Nature

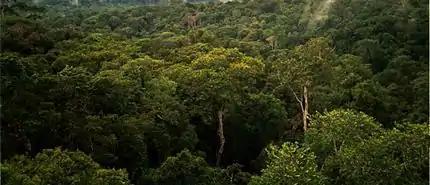
An area of the Amazon Rainforest shared between Colombia and Brazil. The tropical rainforests of South America contain the largest diversity of species on Earth.

Wilderness is generally defined as areas that have not been significantly modified by human activity. Wilderness areas can be found in preserves, estates, farms, conservation preserves, ranches, , national parks, and even in urban areas along rivers, gulches, or otherwise undeveloped areas. Wilderness areas and protected parks are considered important for the survival of certain species, ecological studies, conservation, and solitude. Some nature writers believe wilderness areas are vital for the human spirit and creativity, and some ecologists consider wilderness areas to be an integral part of the Earth's self-sustaining natural ecosystem (the biosphere). They may also preserve historic genetic traits and that they provide habitat for wild flora and fauna that may be difficult or impossible to recreate in zoos, arboretums, or laboratories.